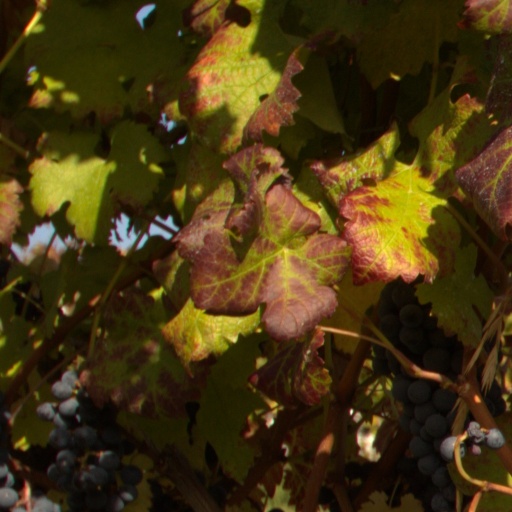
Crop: grape